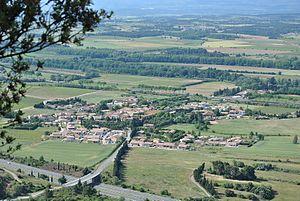
Floure
Floure est une commune française située dans le canton de la Montagne d'Alaric, dans le département de l'Aude en région Occitanie. Elle est également répertoriée avec d'autres noms latins comme Ad Tricesimum ou Cremadeills.